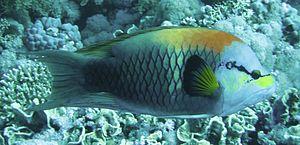
Labre traite (Epibulus insidiator) . Photo prise en mer rouge près de Charm el-Cheikh
Epibulus insidiator, communément nommé Labre traître, Labre à long museau ou Epibule trompeur entre autres nom vernaculaire, est une espèce de poissons marins de la famille des labres.
Epibulus est un genre de poissons téléostéens, de la famille des labridae.